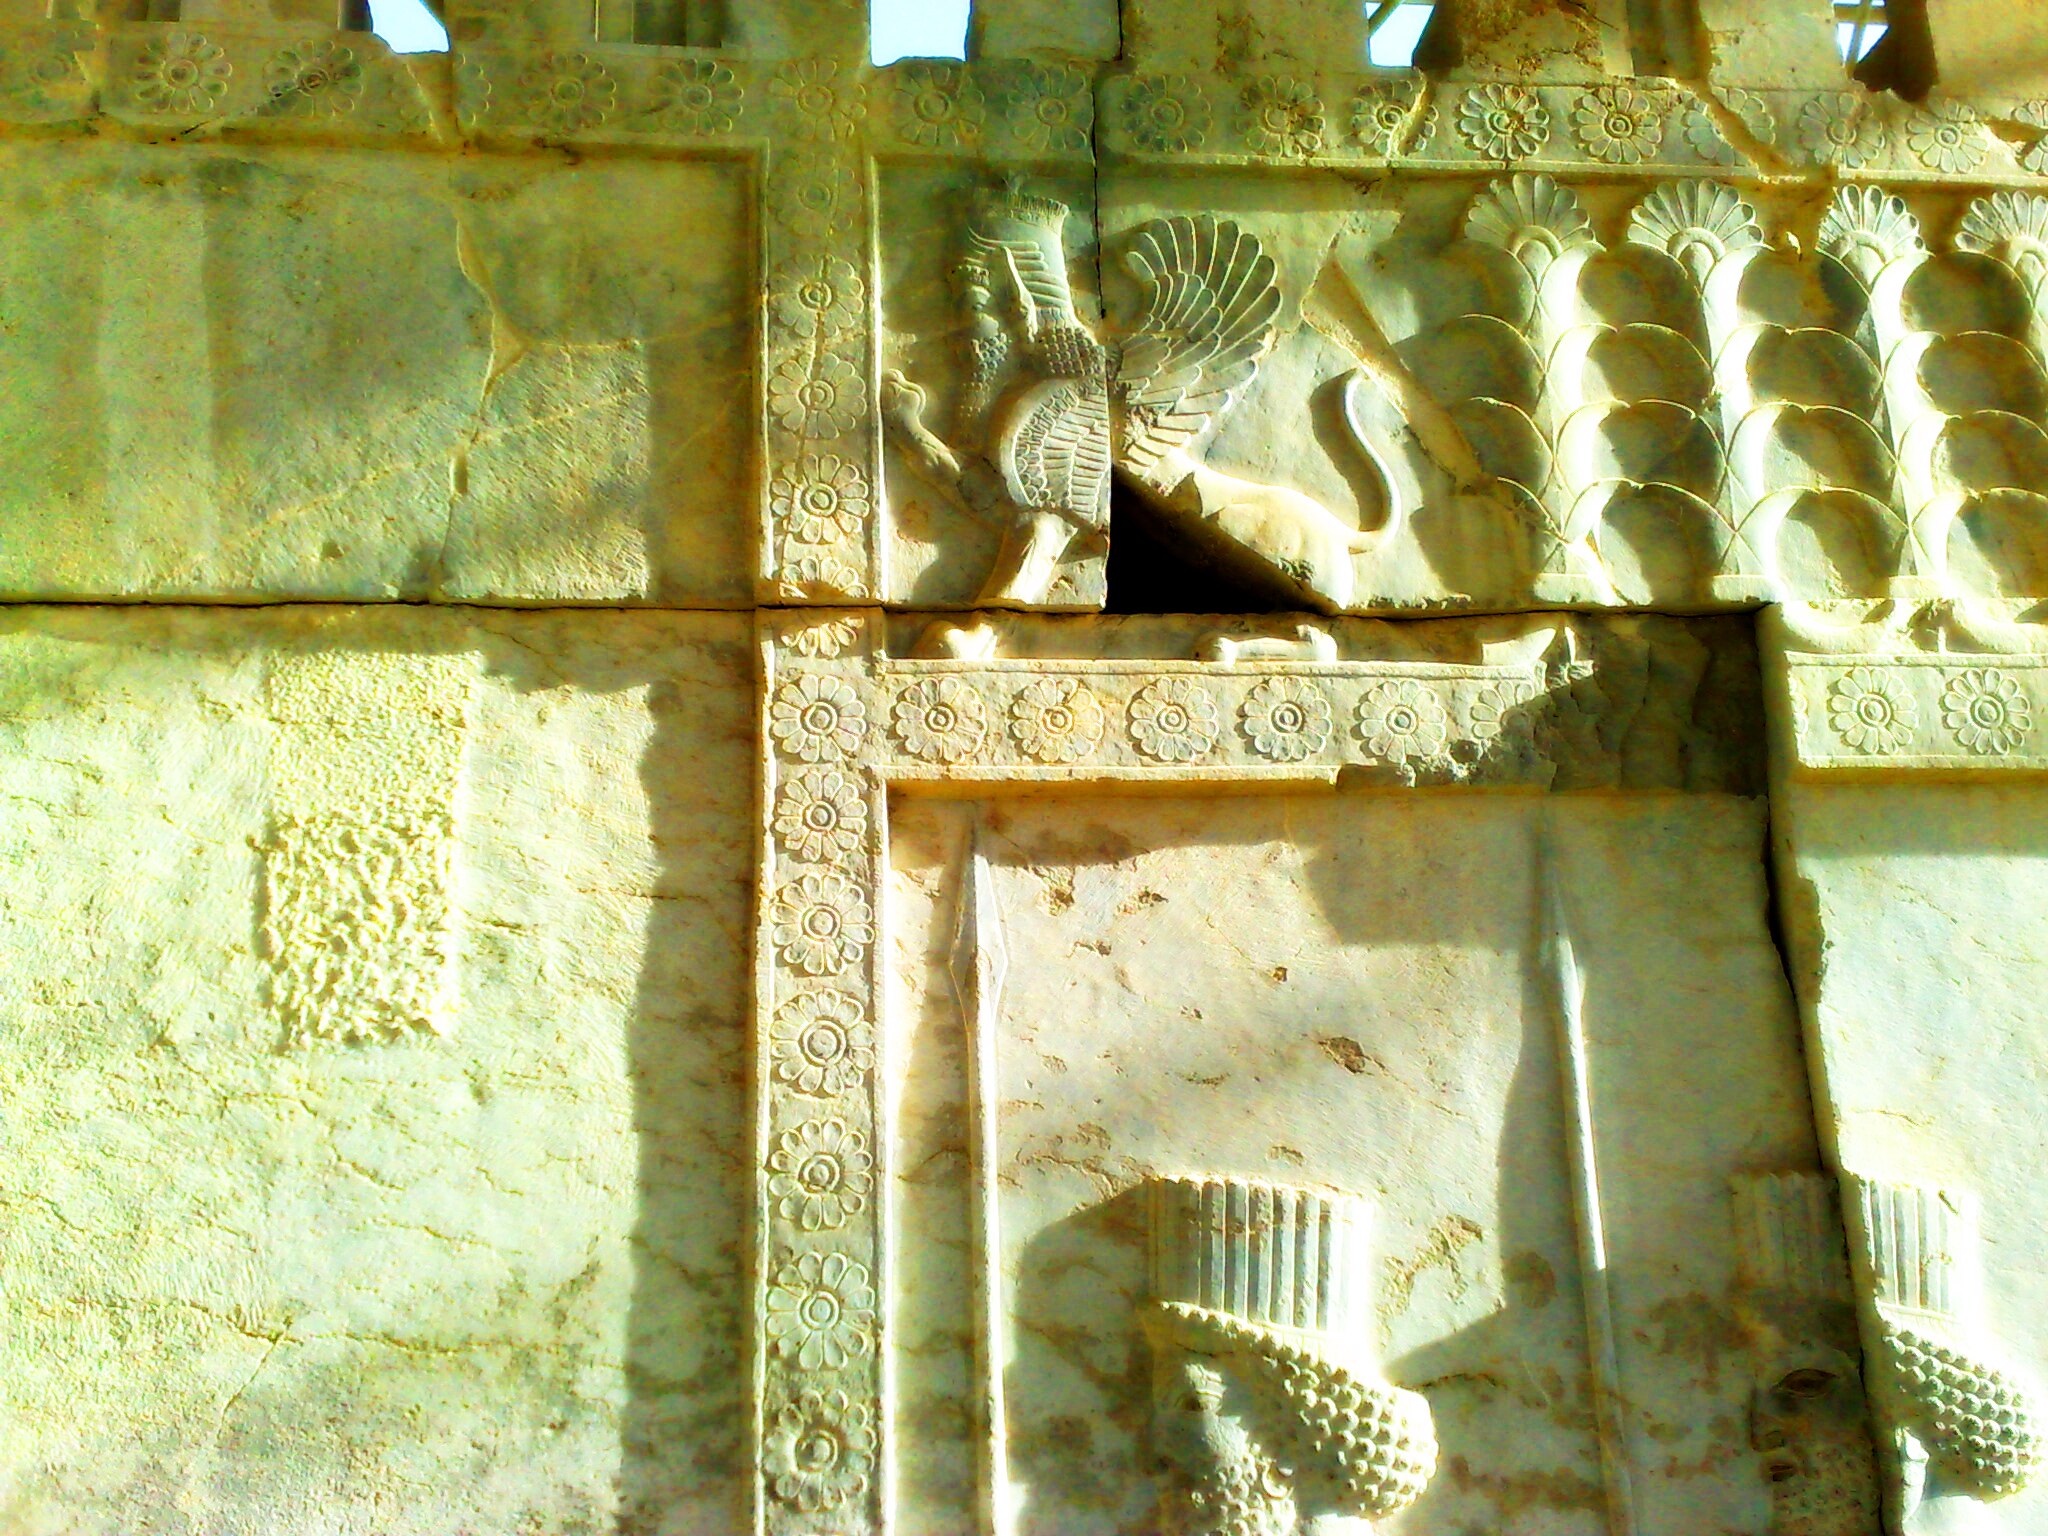
Title: دیوار نما - panoramio
Description: دیوار نما
Date: Taken on 20 March 2008
Categories: Panoramio files uploaded by Panoramio upload bot, Panoramio images reviewed by trusted users, Photos from Panoramio, Files with coordinates missing SDC location of creation, 2008 in Persepolis, Iran photographs taken on 2008-03-20, Northern staircase of Tripylon, Photos from Panoramio ID 4463059